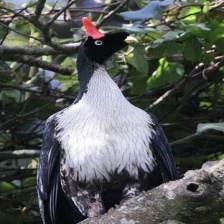
Species: HORNED GUAN
Scientific name: OREOPHASIS DERBIANUS